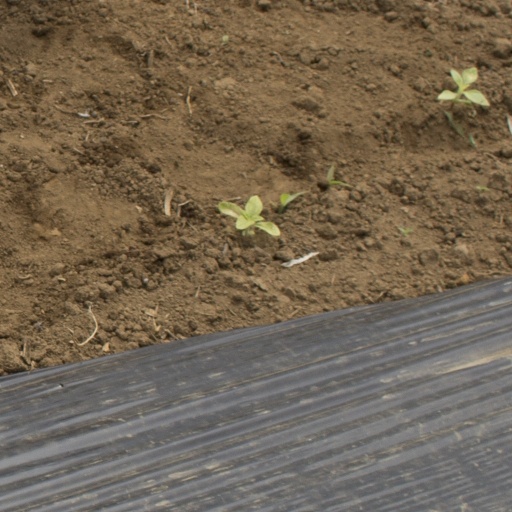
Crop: Jerusalem artichoke